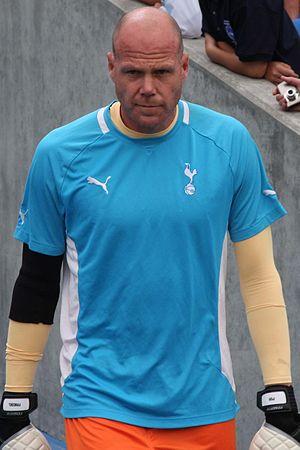
Brad Friedel, né le 18 mai 1971 à Lakewood, est un joueur international américain de football qui évolue au poste de gardien de but de 1994 à 2015. Il prend sa retraite sportive en juin 2015, à l'âge de 44 ans avant de se reconvertir en entraîneur.